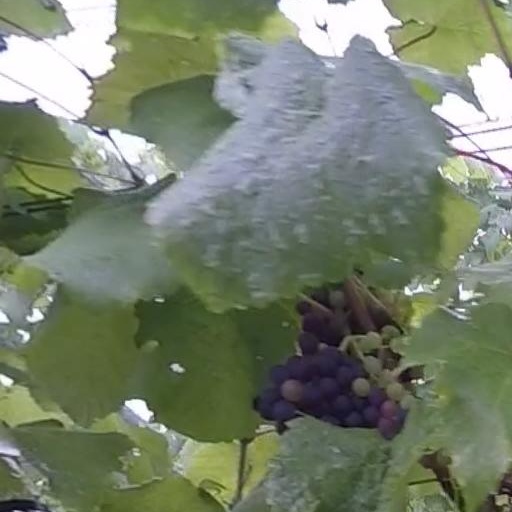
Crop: grape